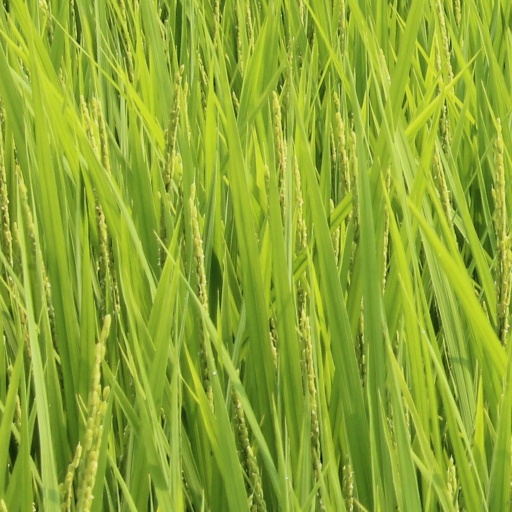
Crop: rice